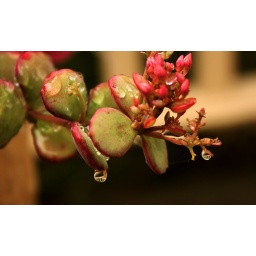
A photo of a plant in our small flower garden off the front porch after a light rain we had.